St Nicholas, Blakeney

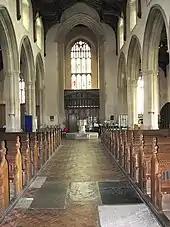

The nearby Carmelite friary had its own church by 1321, built on land donated by tenants of William de Roos, "that the Carmelite friars, by the King's licence, and that of Sir William Roos, might inhabit therein for ever, and might build a chapel". The friars were also given 100 marks to build their church, in return for which they undertook "to pray for the good estate of the said Sir William Roos and his Lady Maud ... and to have and to hold that lord and lady, and their heirs, for their principal founders".